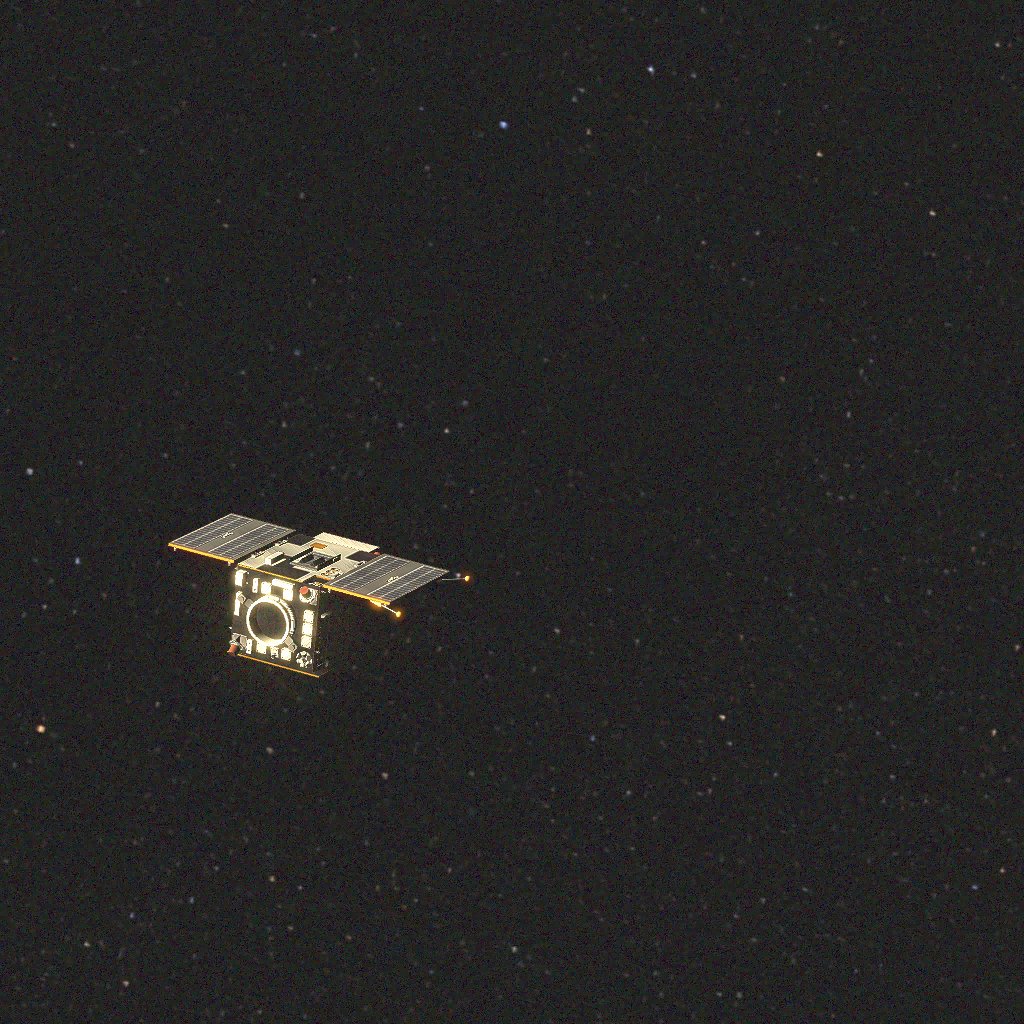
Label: proba_2